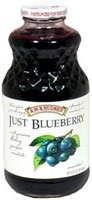
Item Name: R.W. Knudsen Family Just Blueberry Juice -- 32 fl oz Each / Pack of 12
Bullet Point 1: Size: 32 Fl Oz (Pack of 12)
Bullet Point 2: R.W. Knudsen Family Just Blueberry Juice -- 32 fl oz Each / Pack of 12
Product Description: Don't be blue! Just BlueberryTM juice packs sky-high levels of antioxidants. More than 3 pounds of blueberries go into each 32 ounce bottle!
Value: 384.0
Unit: Fl Oz

Price: 12.69